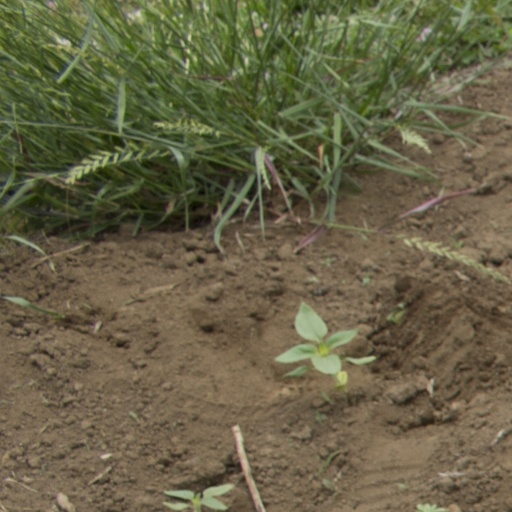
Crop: Jerusalem artichoke